Dragvoll

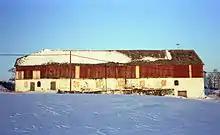
The barn which burned down in 1981

The site was traditionally a farm. The historic name of Dragvoll has varied, variously being written Draghaull (1519), Dragouldt (1570), Drauold (1621), Dragwoll (1667) and Dragvoll (1723). The first part is derived from the site being located on a creek, Stokkbekken, with the latter being a voll. The earliest records of the farm have it registered with the king owning half and the pastor of Our Lady's Church with the other half. The first known farmer was Joon Draguol and his wife, Ingeborg, in 1645. The farm was privatized between 1661 and 1683. Kaspar Widthagen's odelsrett was registered in 1683. By 1701 it had passed to Wilhelm Sebastian With, who owned but did not run the farm, as he was working as a pastor in Trondheim.